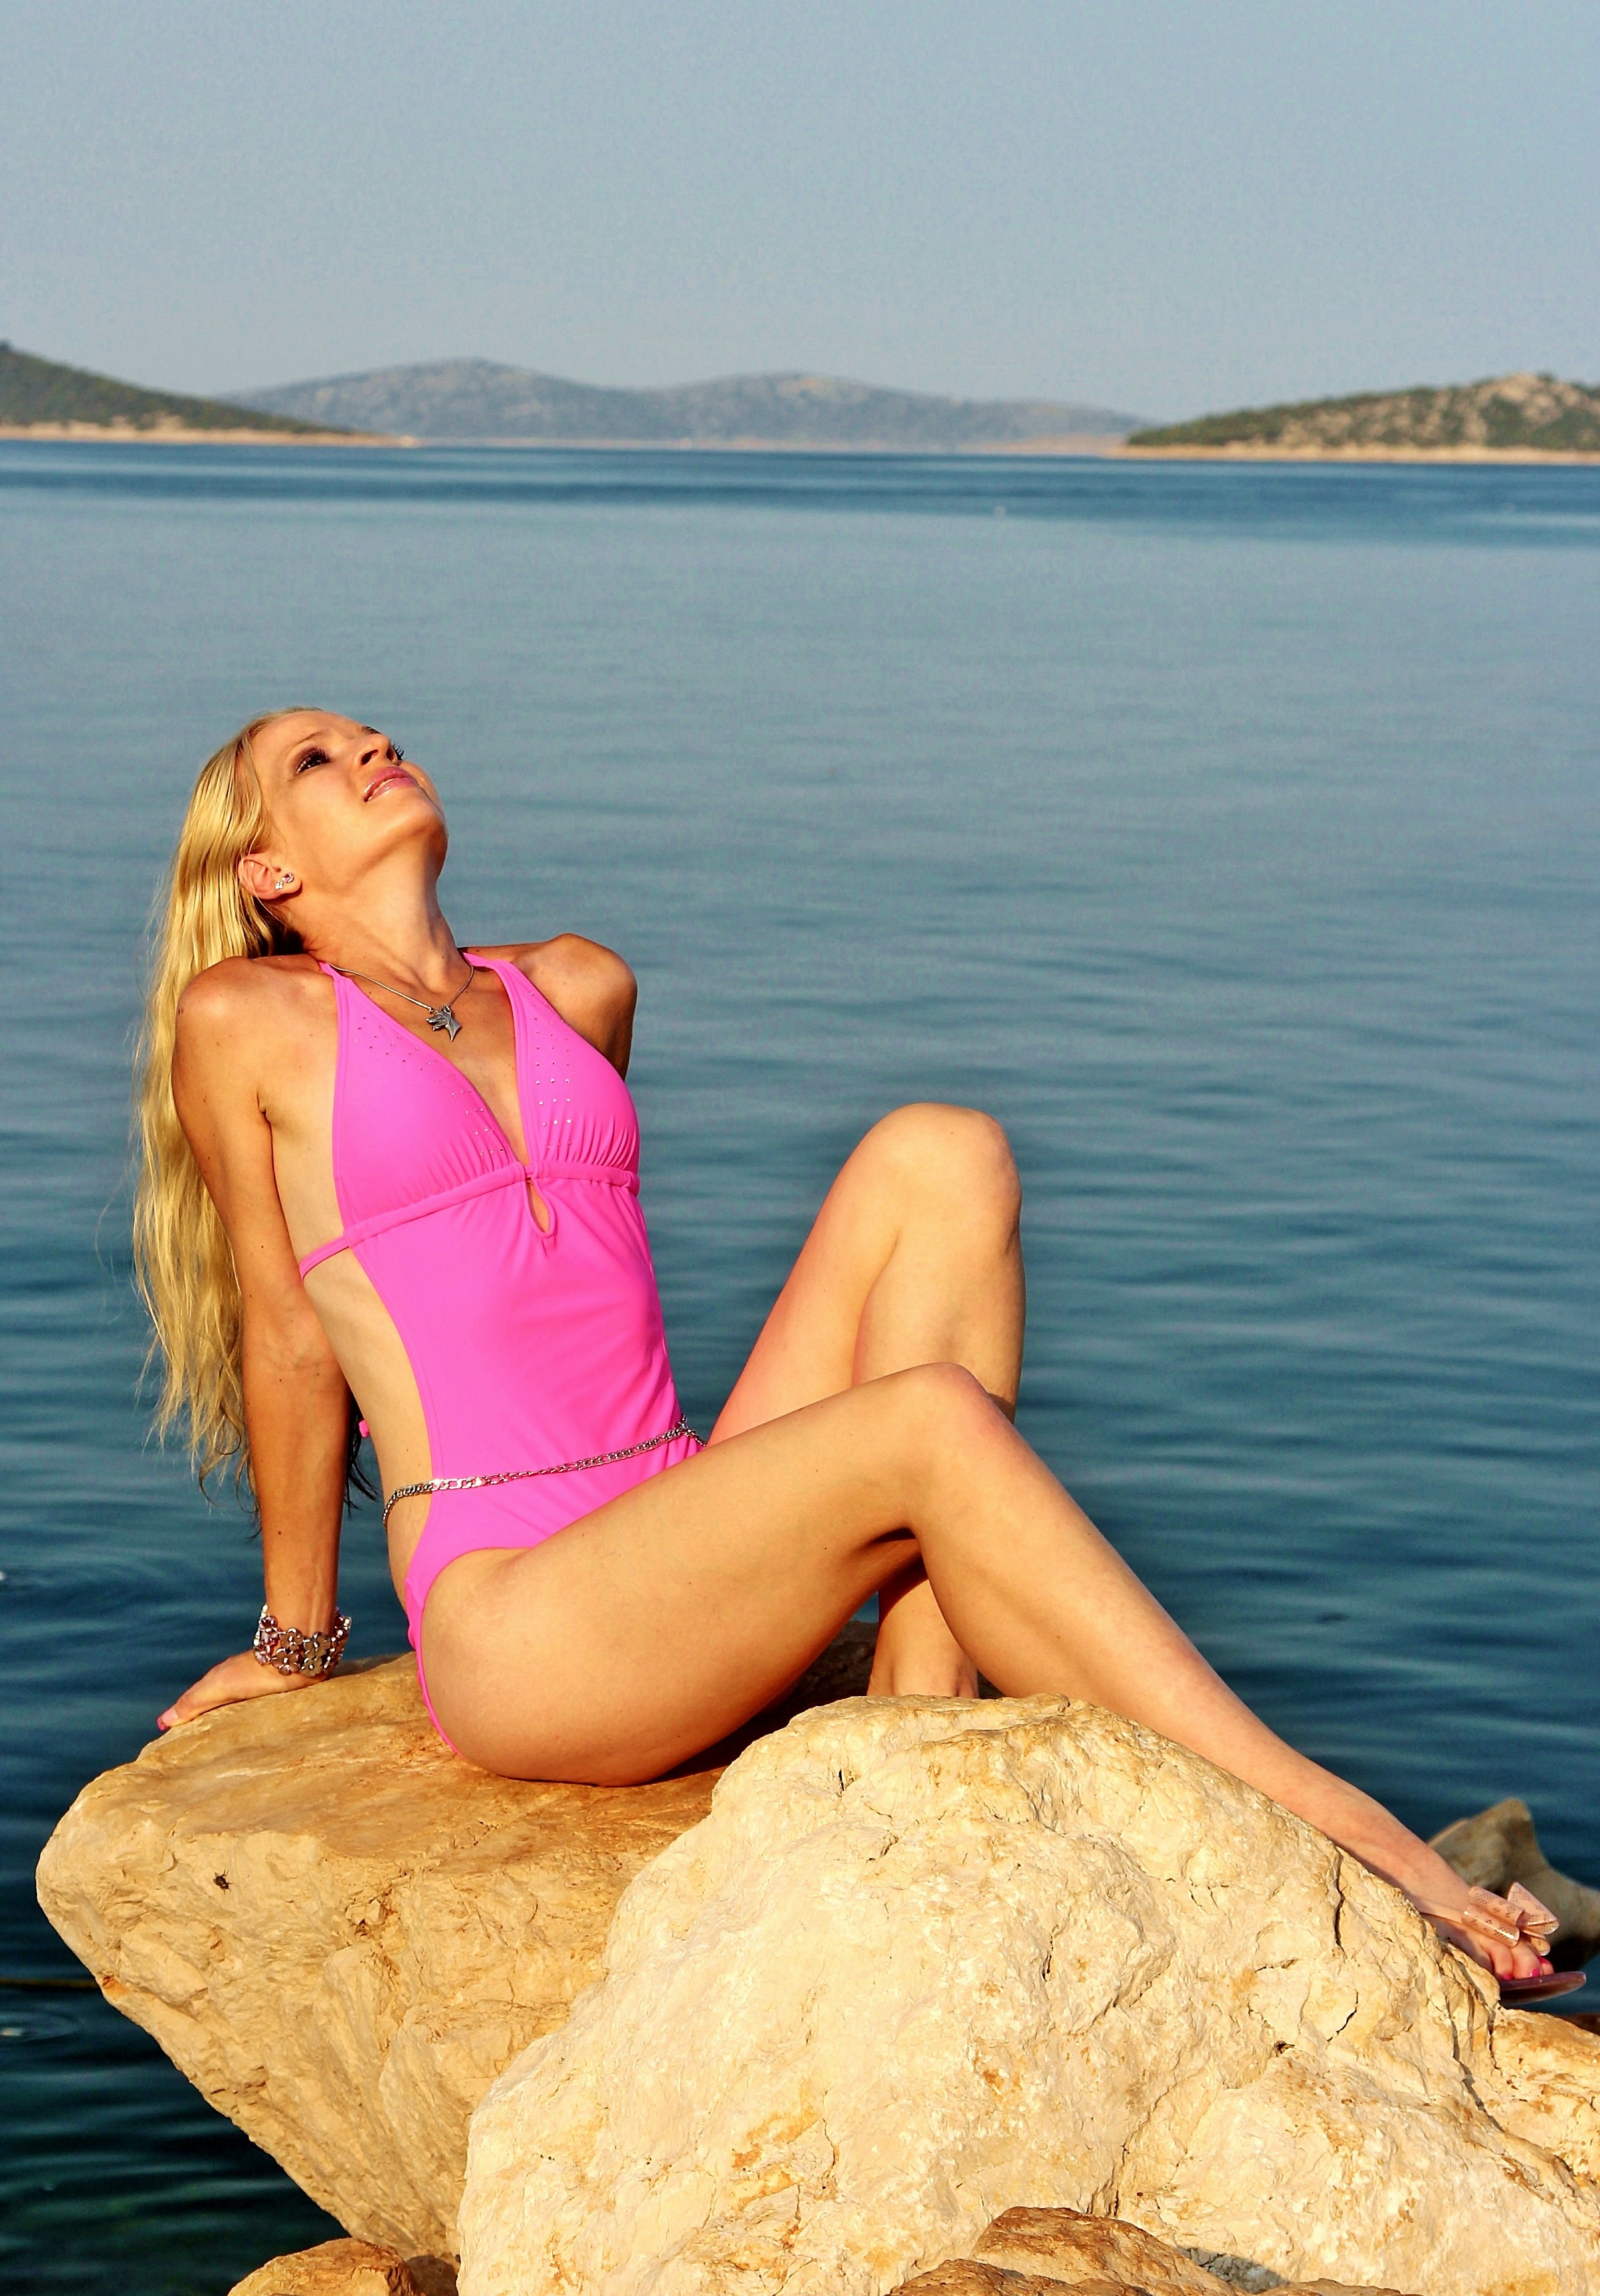
beach, sea, girl, hair, vacation, cliff, leg, model, sitting, clothing, hairstyle, swimwear, long hair, human body, legs, beauty, blond, photo shoot, blonde woman, human positions, sun tanning, art model, pink bikini